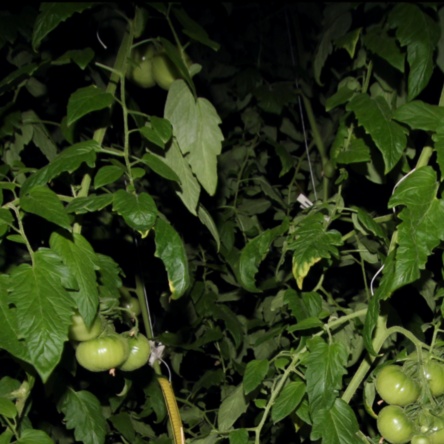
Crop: tomato